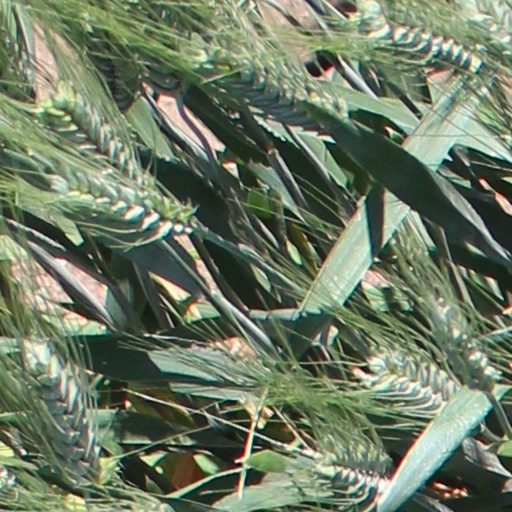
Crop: wheat